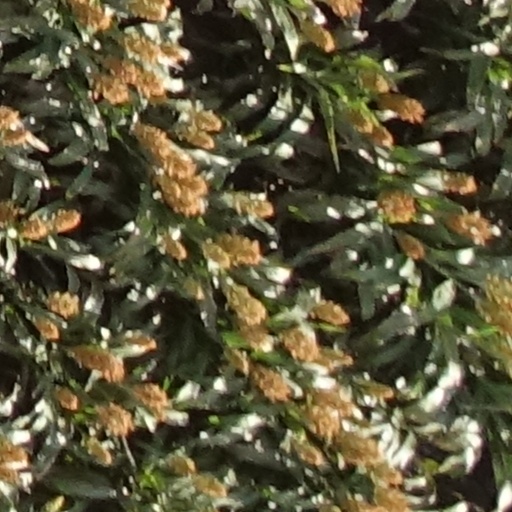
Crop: sorghum